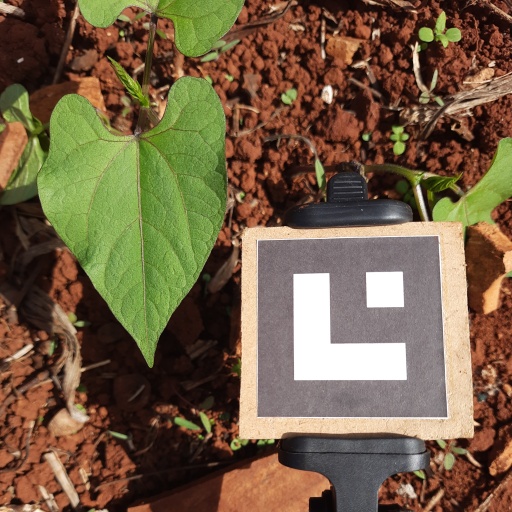
Observations: flat surface, no eating holes, under sunlight